The Legend of Legacy

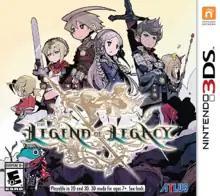
Cover art for North American 3DS release

The Legend of Legacy is a turn-based role-playing video game for the Nintendo 3DS handheld video game console, developed by Cattle Call. The game was first published for Japan by FuRyu in January 2015, then localized by Atlus USA to be published by Atlus USA for North America in October and by NIS America for Europe and Australia in February 2016. A remaster was released in 2024 for the Nintendo Switch, PlayStation 4, PlayStation 5, and Windows. The story takes place on the legendary lost continent of Avalon, where eight adventurers explore and fight to uncover its mysteries.